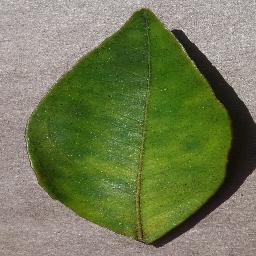
Label: Orange___Haunglongbing_(Citrus_greening)